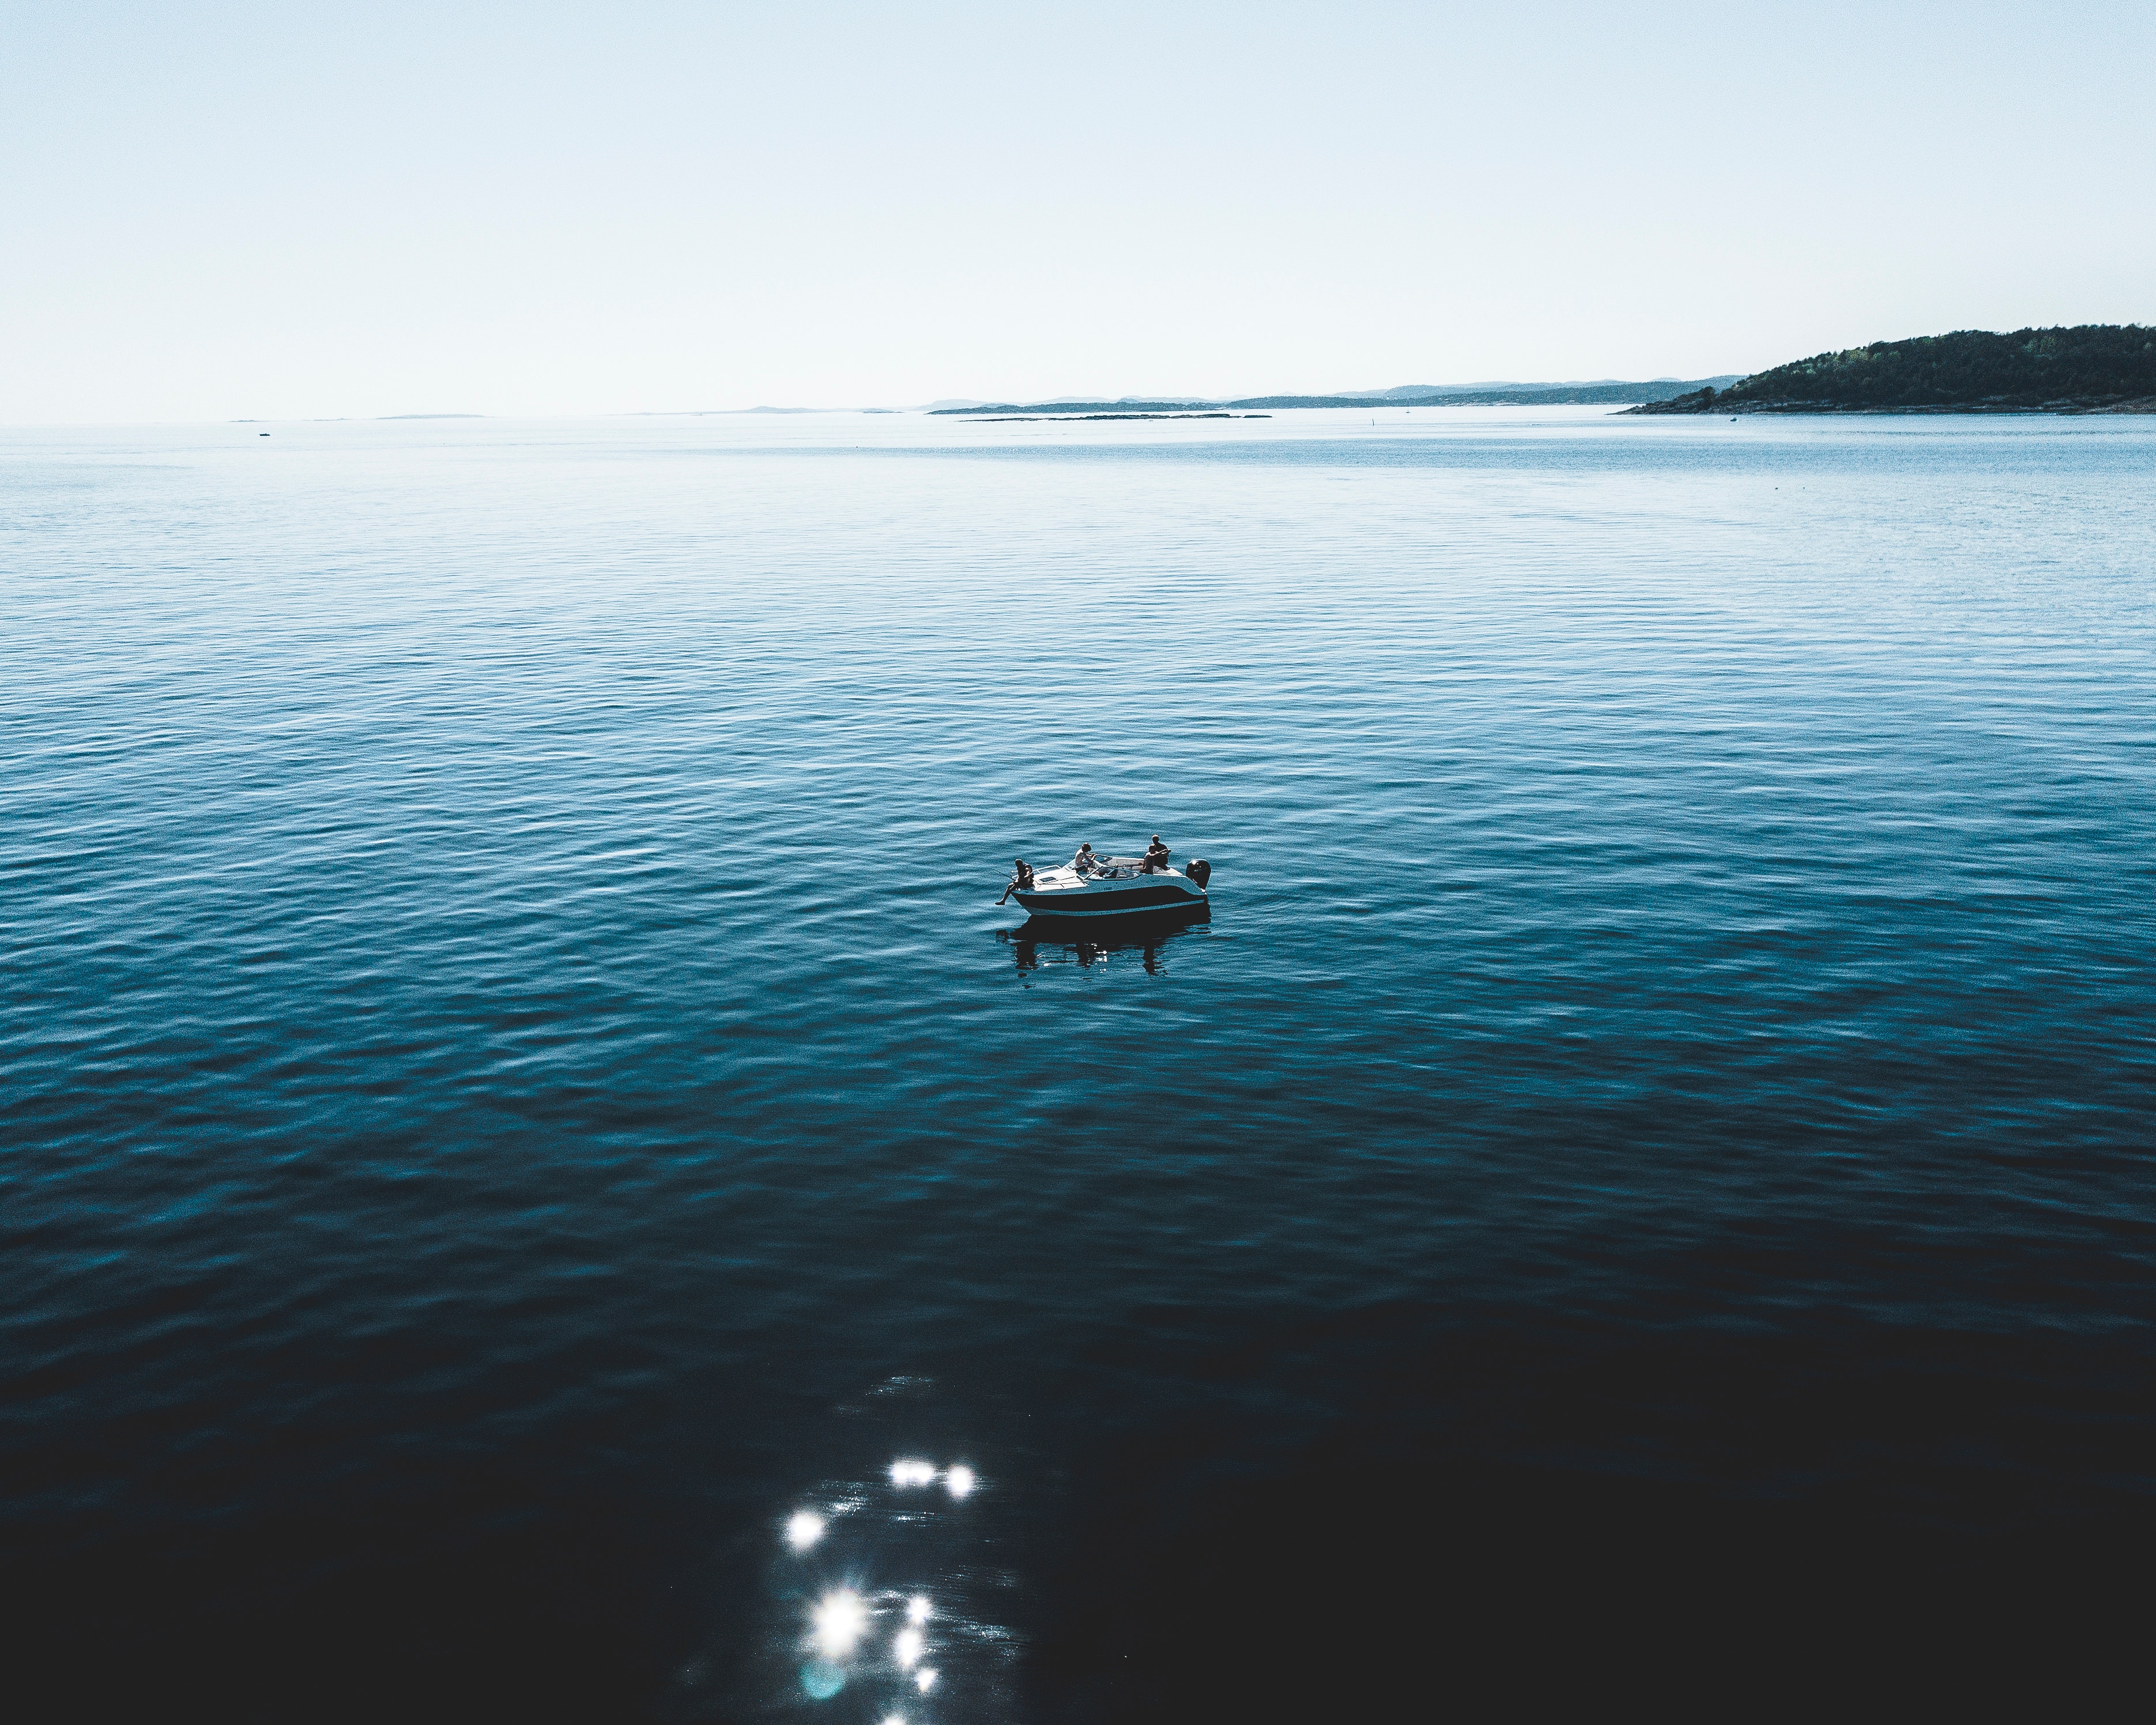
body of water, blue, sky, water, sea, horizon, ocean, calm, turquoise, azure, reflection, lake, sound, summer, coast, cloud, vacation, coastal and oceanic landforms, wave, bay, beach, vehicle, river